Arturo Frondizi

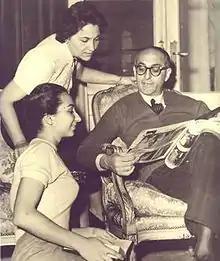
The Frondizis in 1960.

The opening to the world also took place in the cultural field, when certain cultural expressions that had been buried under Peronism flourished during the Frondizist period. Universities adopted new disciplines such as sociology and psychology and those subjects surfaced in cinema, as in the films of Leopoldo Torre Nilsson and Fernando Ayala, while independent theater popularized great contemporary authors, and the Torcuato di Tella Institute, created on July 22, 1958, began to disseminate the artistic avant-garde works that the State promoted through the National Arts Fund.